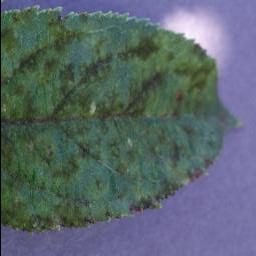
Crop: apple
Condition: scab